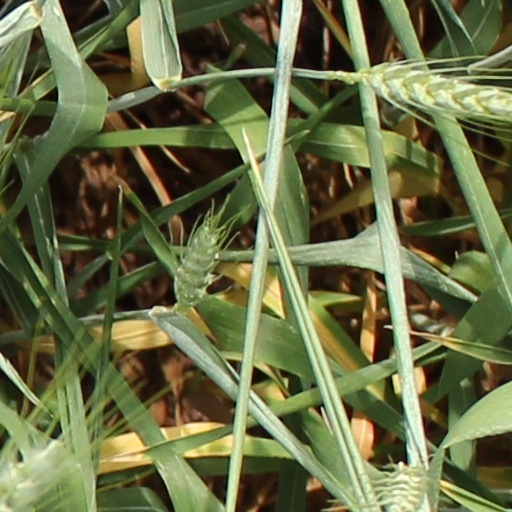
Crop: wheat